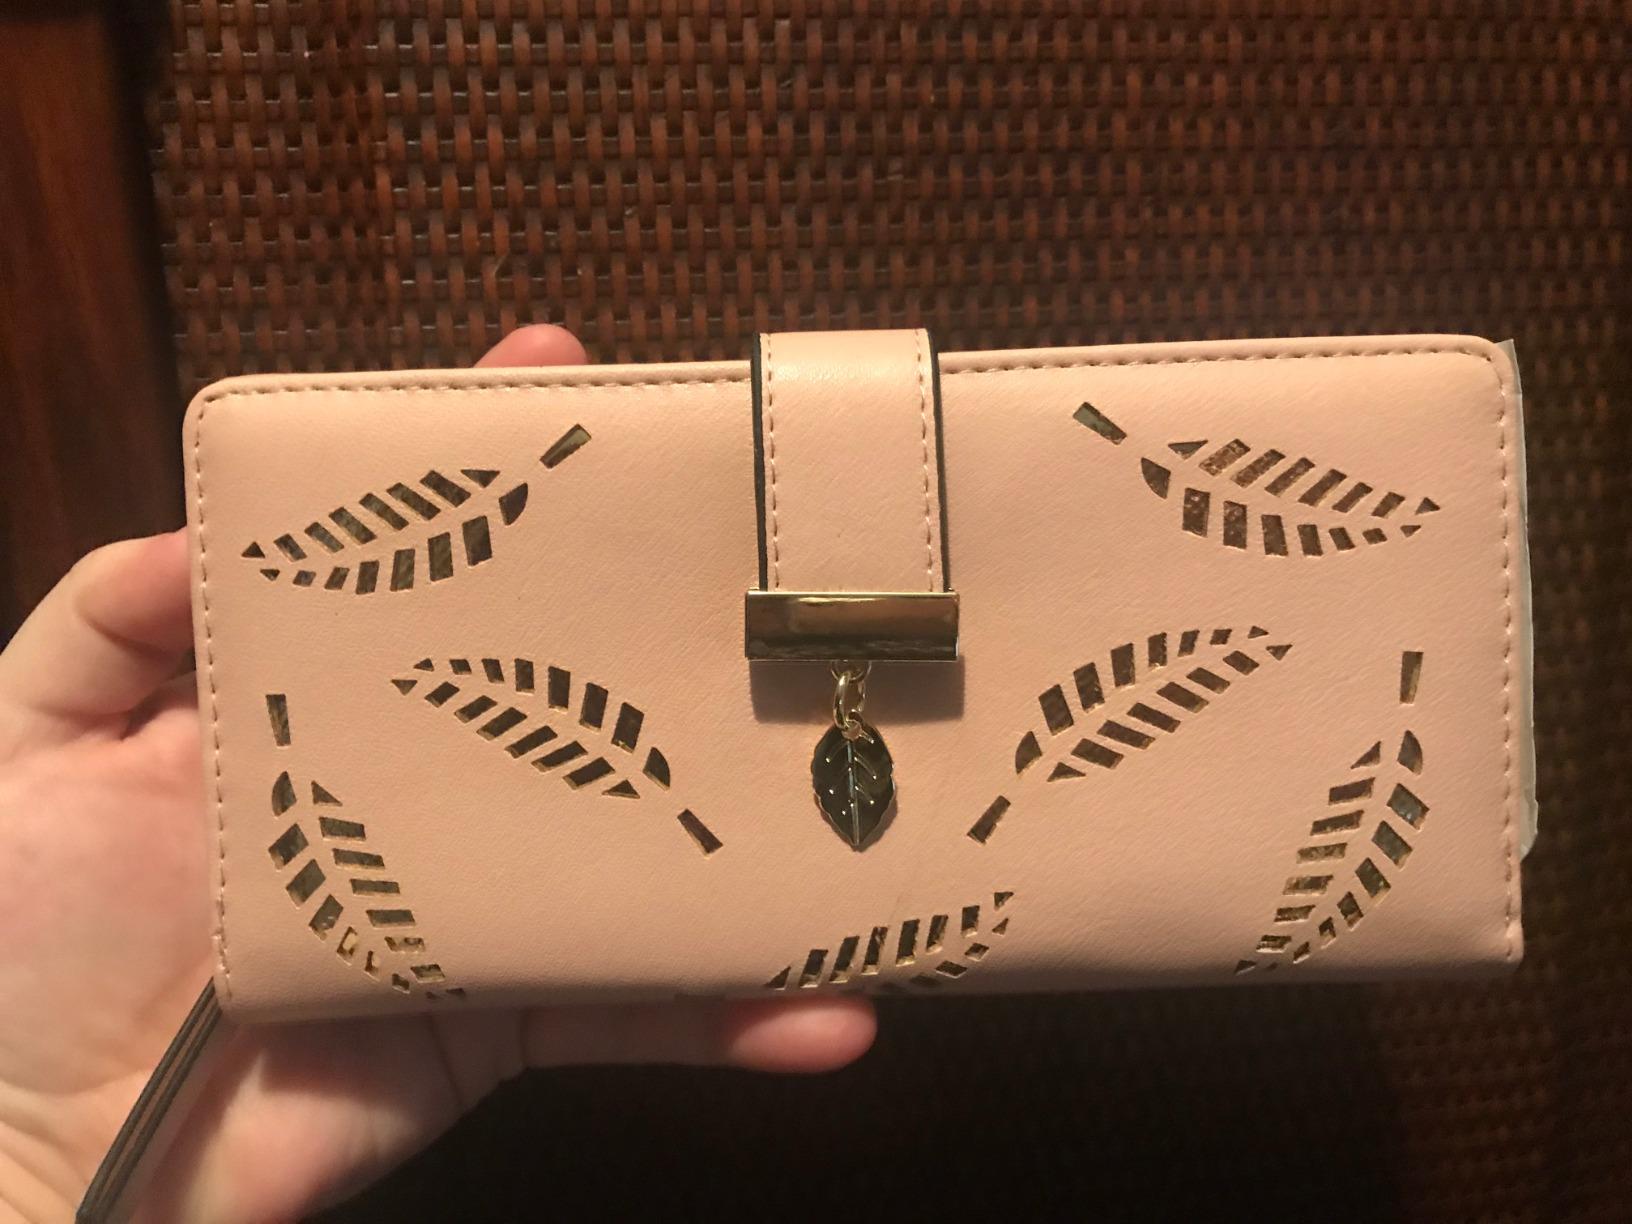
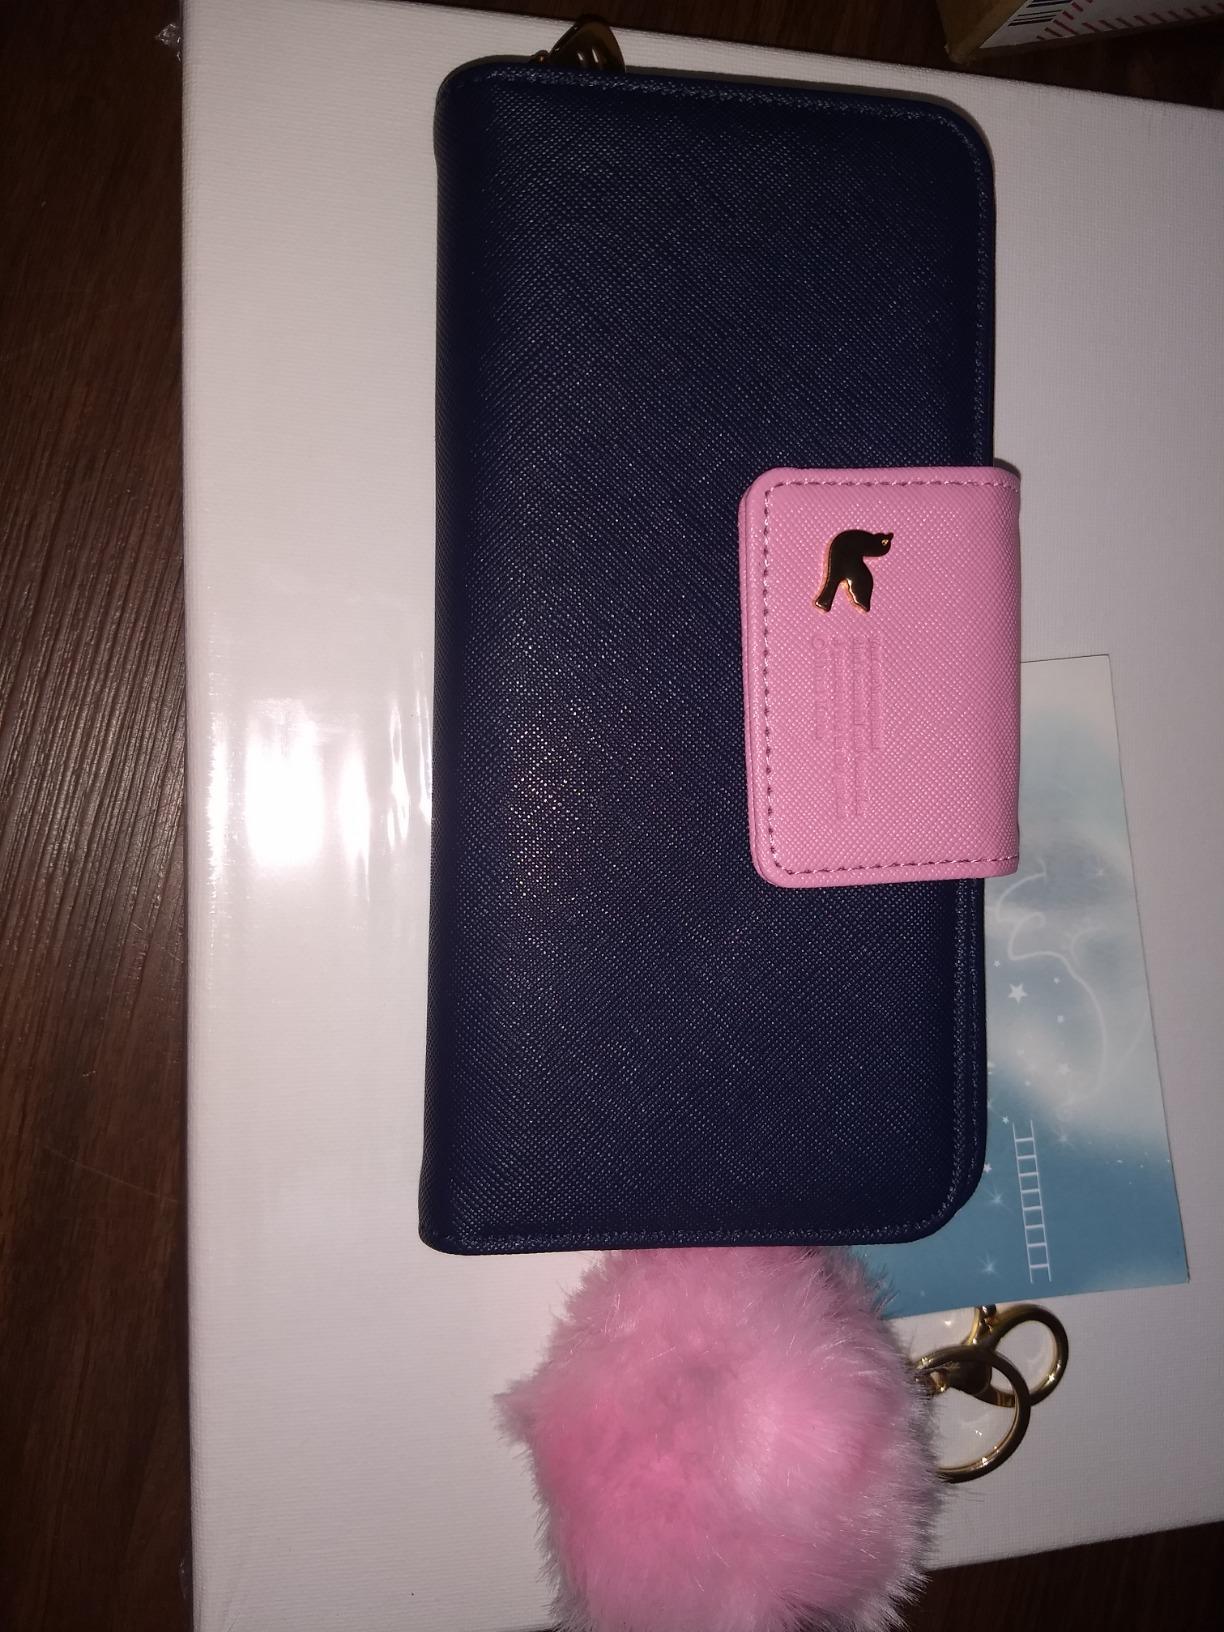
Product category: accessories_handbag
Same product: no